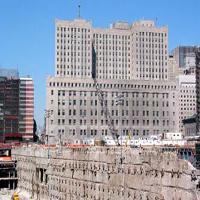
Weather: sun or clear